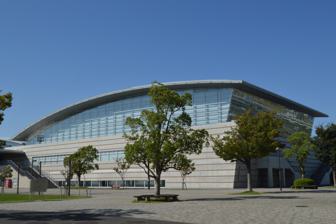
Building: Wing Arena Kariya
Country: Japan
Year built: 2007
Arena in Kariya, Japan Wing Arena Kariya Full name Wing Arena Kariya Location Kariya, Aichi , Japan Owner Kariya city Operator Konami Sports Club Co., Ltd. Scoreboard Diamond Vision LED centerhung scoreboard Construction Opened January, 2007 Construction cost Tenants SeaHorses Mikawa (Men's Bascketball) Denso Iris (Women's Bascketball) Toyota Boshoku Sunshine Rabbits (Women's Bascketball) Website http://www.wing-kariya.jp/about/wing.html Wing Arena Kariya is an arena in Kariya, Aichi , Japan . It is located in Kariya City General Athletic Park. Description It was built in January, 2007. It has 2,376 seats (1,576 fixed, 800 temporary). It is the home arena of the SeaHorses Mikawa of the B.League , Japan's professional basketball league. It is the home arena of the Denso Iris and Toyota Boshoku Sunshine Rabbits of the Women's Japan Basketball League . Gallery References